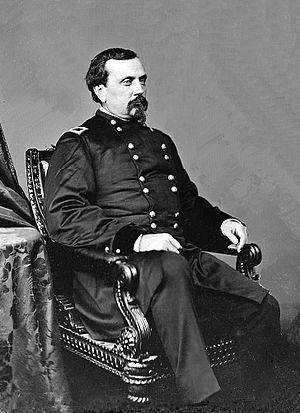
Ulysses S. Grant, né Hiram Ulysses Grant le 27 avril 1822 à Point Pleasant et mort le 23 juillet 1885 à Wilton, est un homme d'État américain, 18ᵉ président des États-Unis. Après une brillante carrière militaire au cours de laquelle il commanda les armées nordistes durant la guerre de Sécession, il fut élu président en 1868. Sa présidence fut marquée par ses tentatives visant à intégrer davantage les anciens États confédérés dans l'Union, à éliminer les vestiges du nationalisme sudiste et à protéger les droits des Afro-Américains. La fin de son mandat fut néanmoins ternie par les dissensions du Parti républicain, la panique bancaire de 1873 et la corruption de son administration.
Orville Elias Babcock est un brigadier général américain de l'Union. Il est né le 25 décembre 1835 à Franklin, dans le Vermont, et est retrouvé noyé le 2 juin 1884 dans l'anse de Mosquito, en Floride. Il est inhumé au cimetière national d'Arlington, en Virginie. Il est le fils de Elias Babcock et de Clara Olmstead et est l'époux de Annie Campbell.